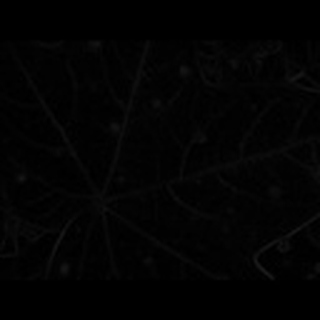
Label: cotton_target_spot